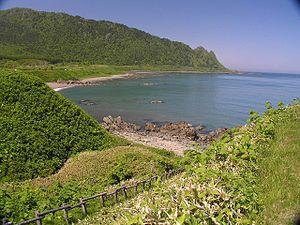
Pirikanoka est le nom Aïnou, chanté en yukar, d'un groupe de caractéristiques géologiques situé dans l'île de Hokkaidō au Japon. En 2009 Pirikanoka est désigné lieu de beauté pittoresque de niveau national avec les six premiers sites auxquels s'ajoutent trois autres sites en 2012 et un dixième en 2014. Chacun a son nom propre en langue Aïnou.